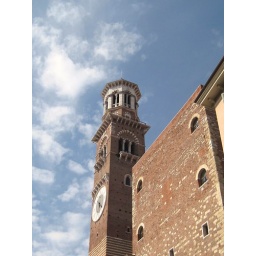
Verona - clock tower in Piazza d'Erbe - day 3